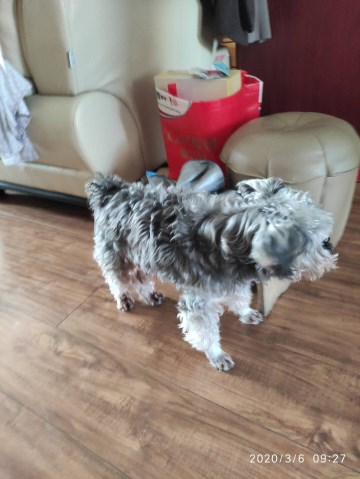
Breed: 2342-n000102-miniature_schnauzer